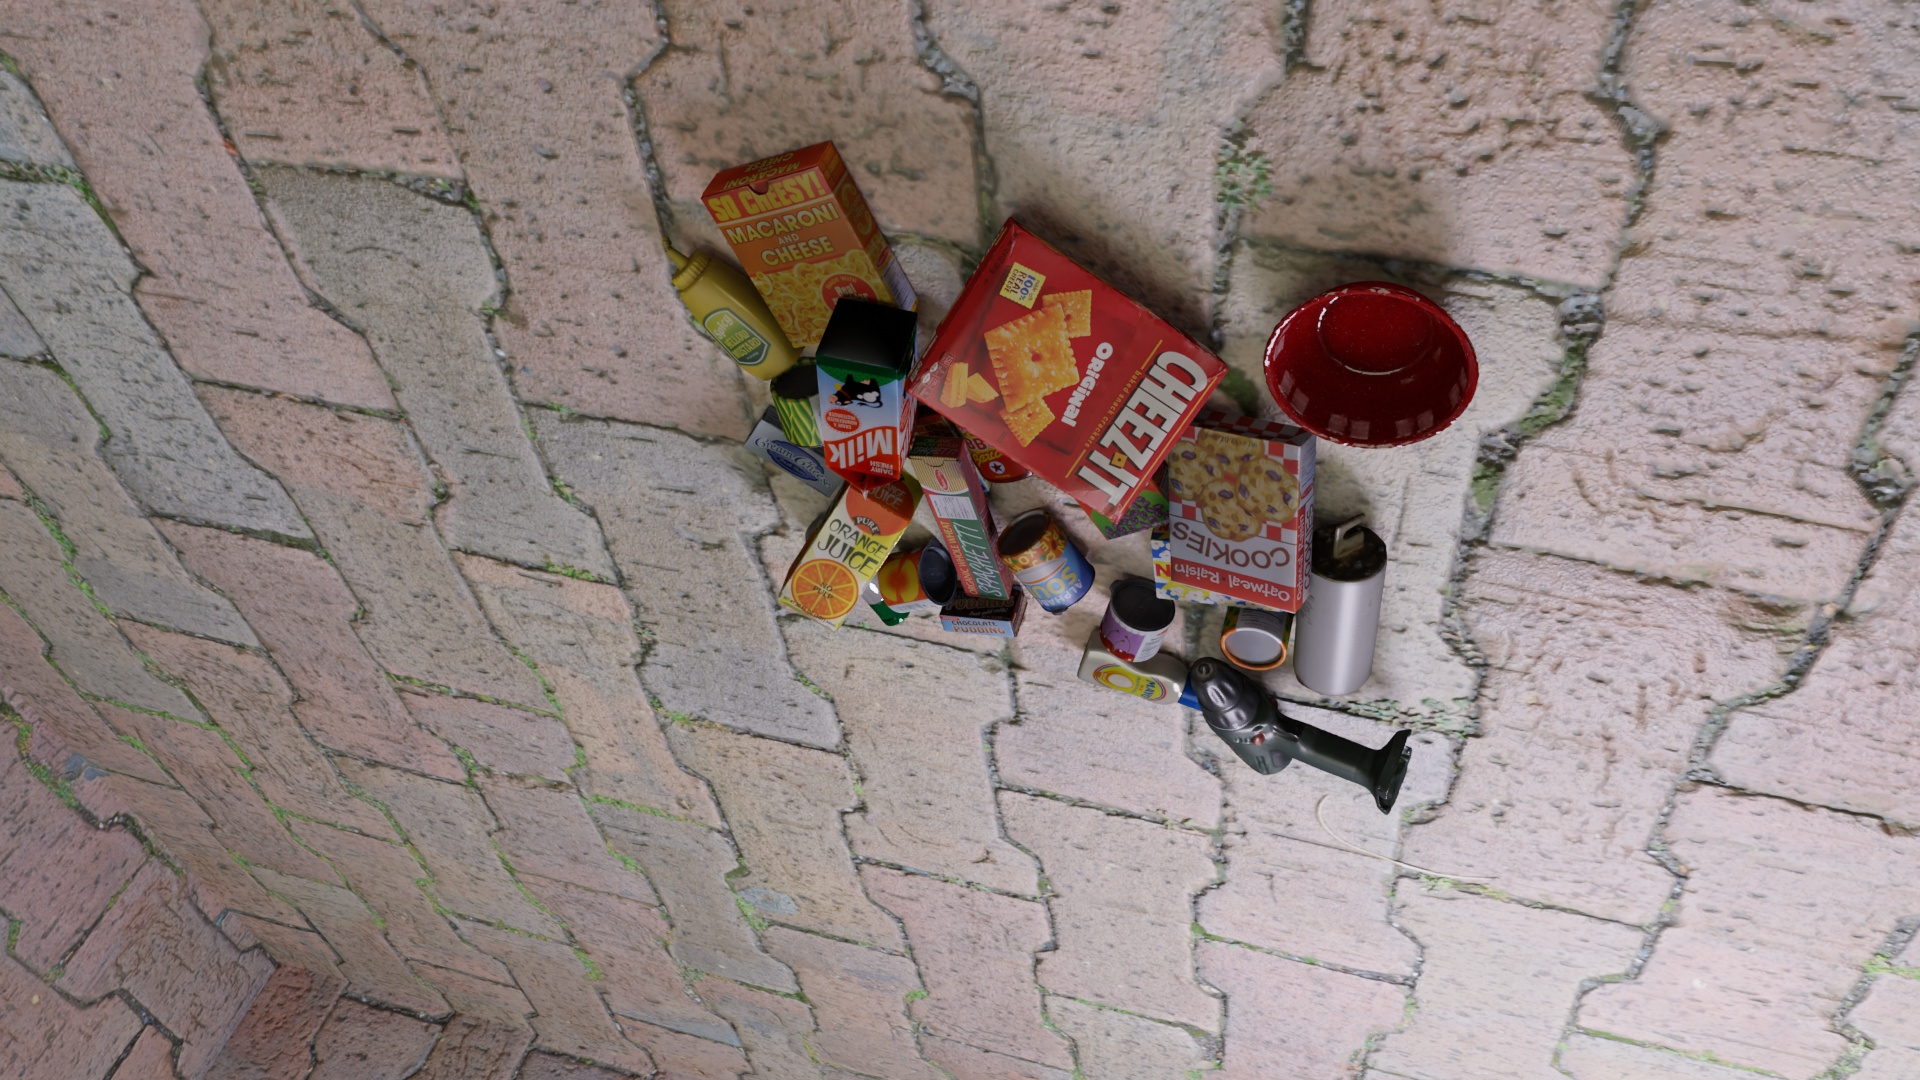
Question:
What are the eight normalized (x, y) image coordinates between 0 and 1 for the cuboid corners of the box of instant chocolate pudding? Your answer should be a list of normalized (x, y) image coordinates between 0 and 1 with bottom face first then top face, all counter-clockwise.
Answer: [(0.491146, 0.584259), (0.4875, 0.568519), (0.526042, 0.575), (0.529167, 0.591667), (0.498437, 0.551852), (0.494792, 0.535185), (0.532813, 0.541667), (0.535937, 0.558333)]